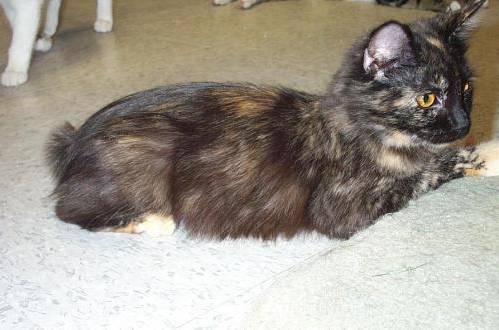
Label: cat